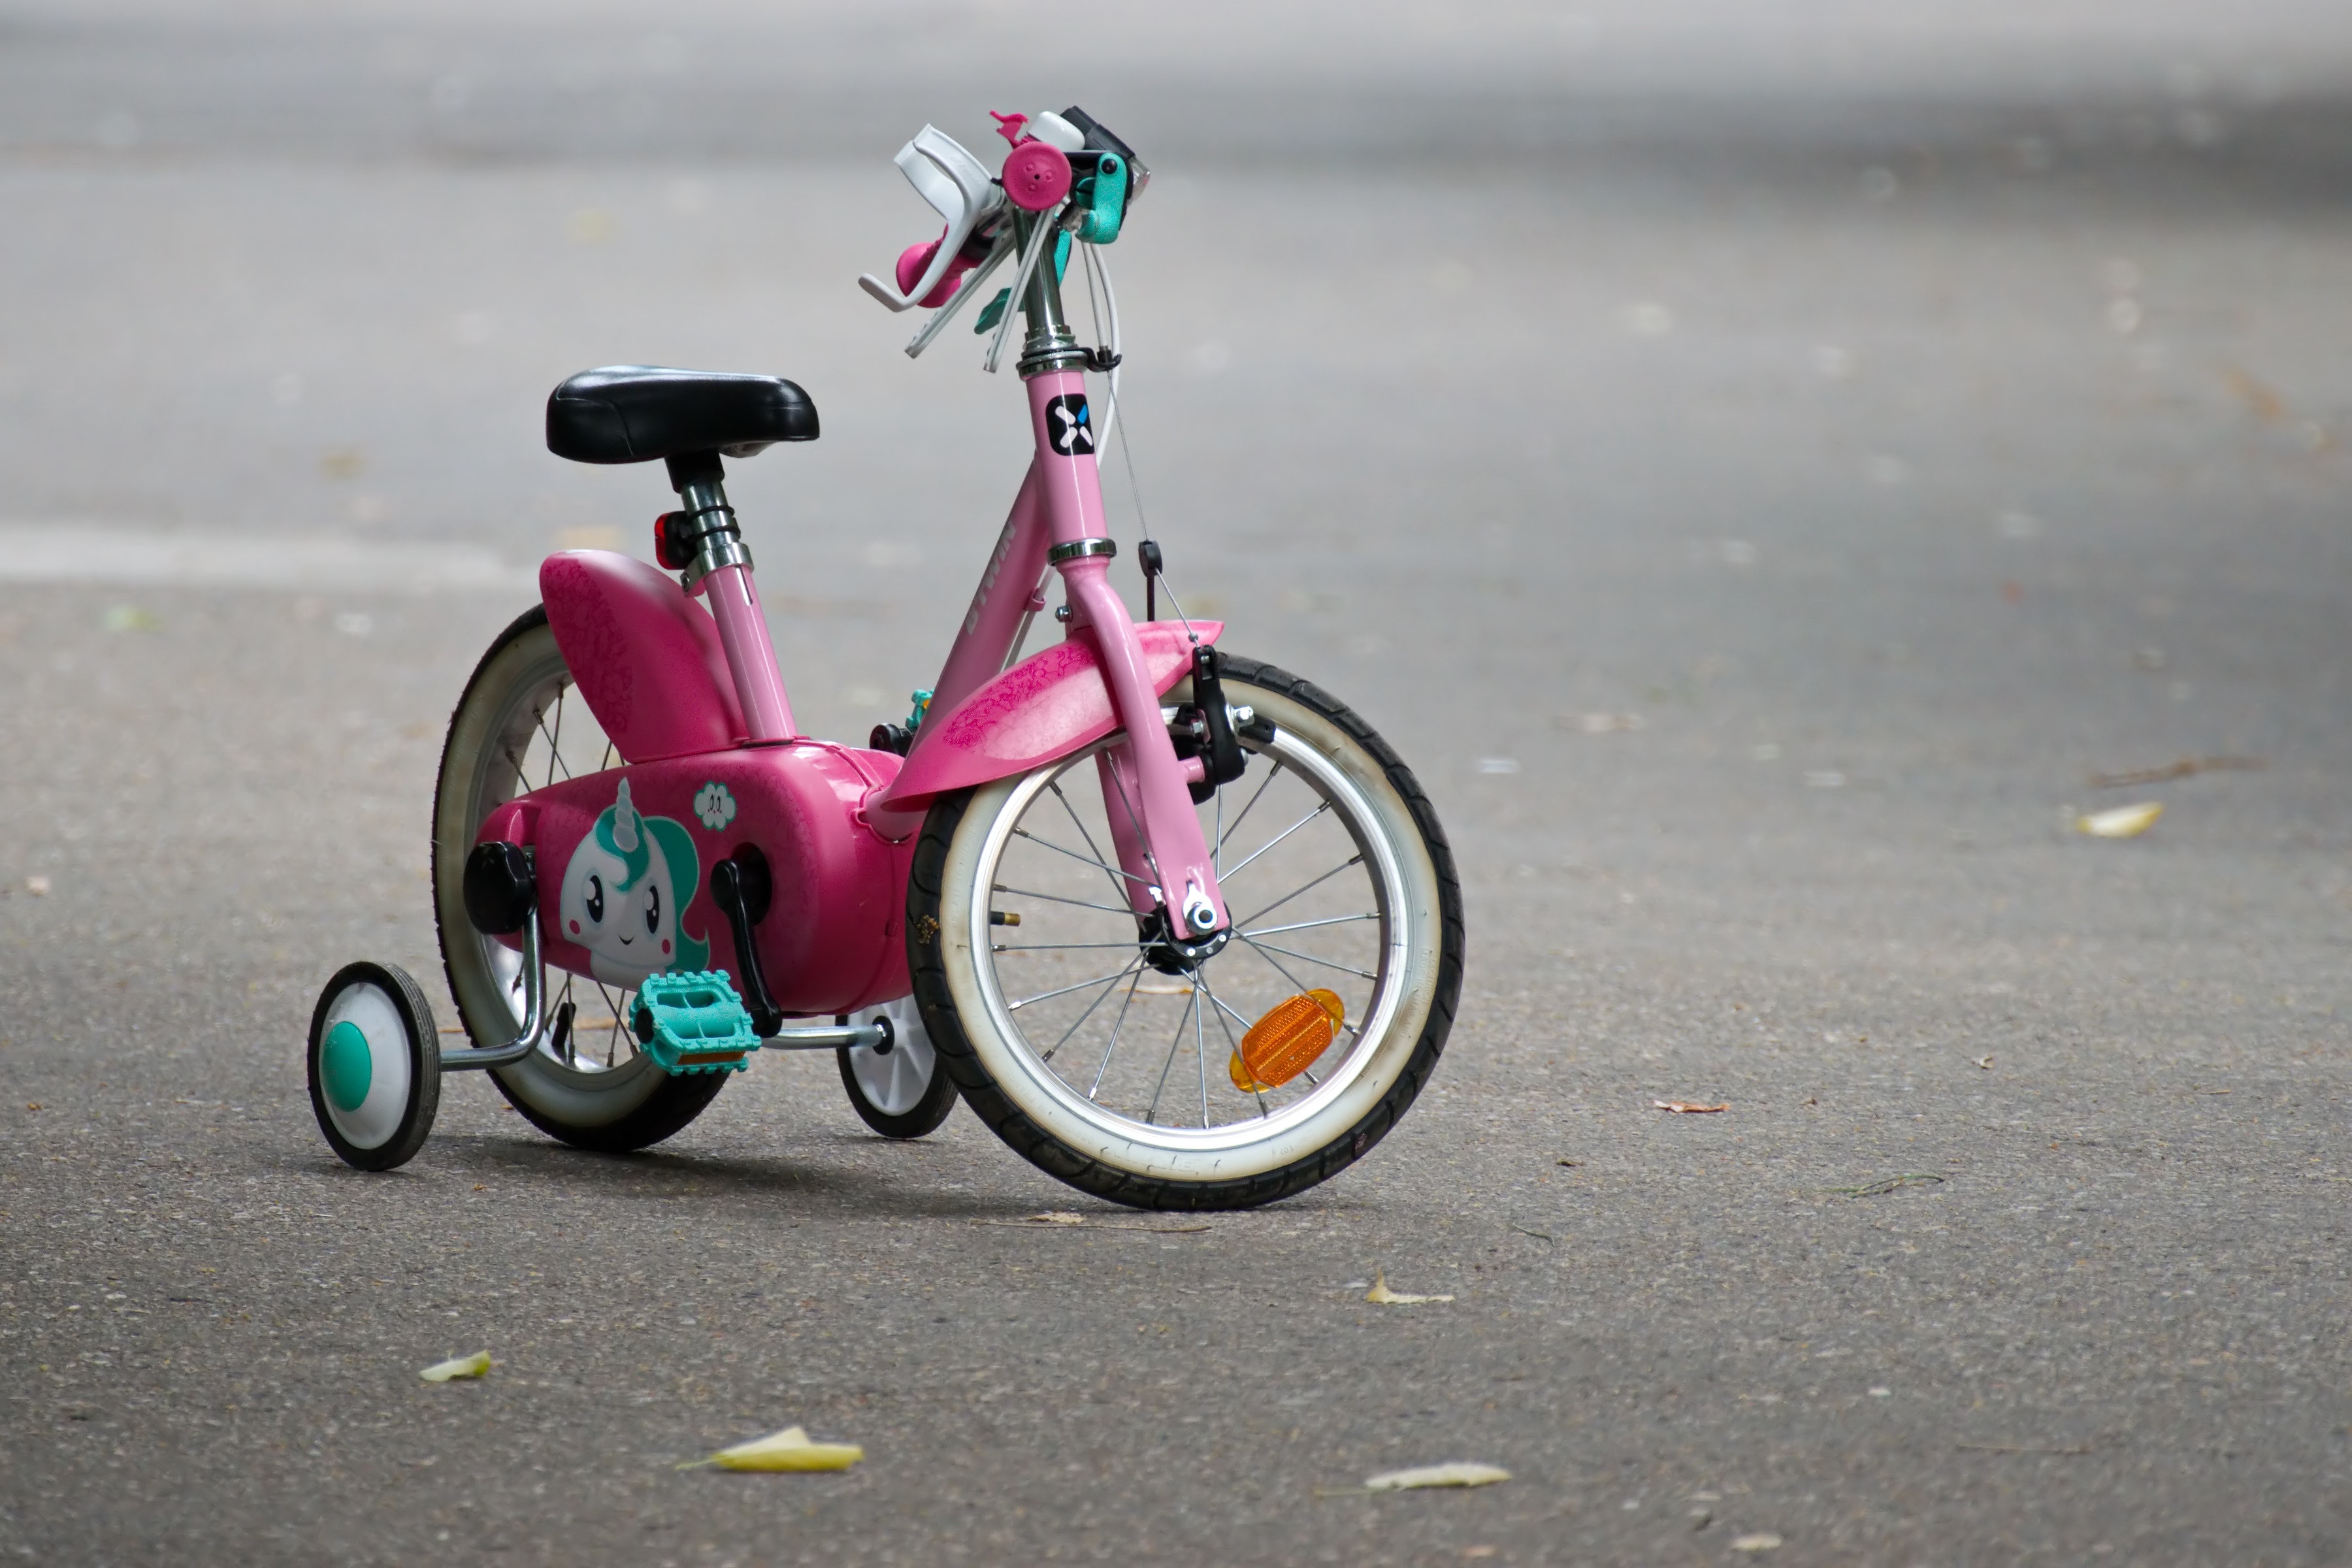
bicycle wheel, vehicle, bicycle, pink, bicycle part, bicycle accessory, mode of transport, bicycle handlebar, moped, spoke, bicycle saddle, training wheels, wheel, sports equipment, bicycle pedal, bicycle drivetrain part, tricycle, bicycle frame, rim, Bicycle stem